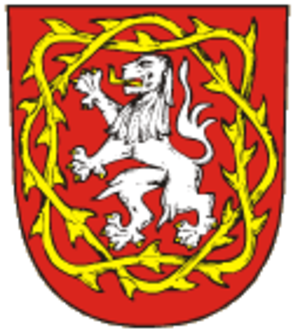
Jaroměř est une ville du district de Náchod, dans la région de Hradec Králové, en Tchéquie. Sa population s'élevait à 12 424 habitants en 2018.